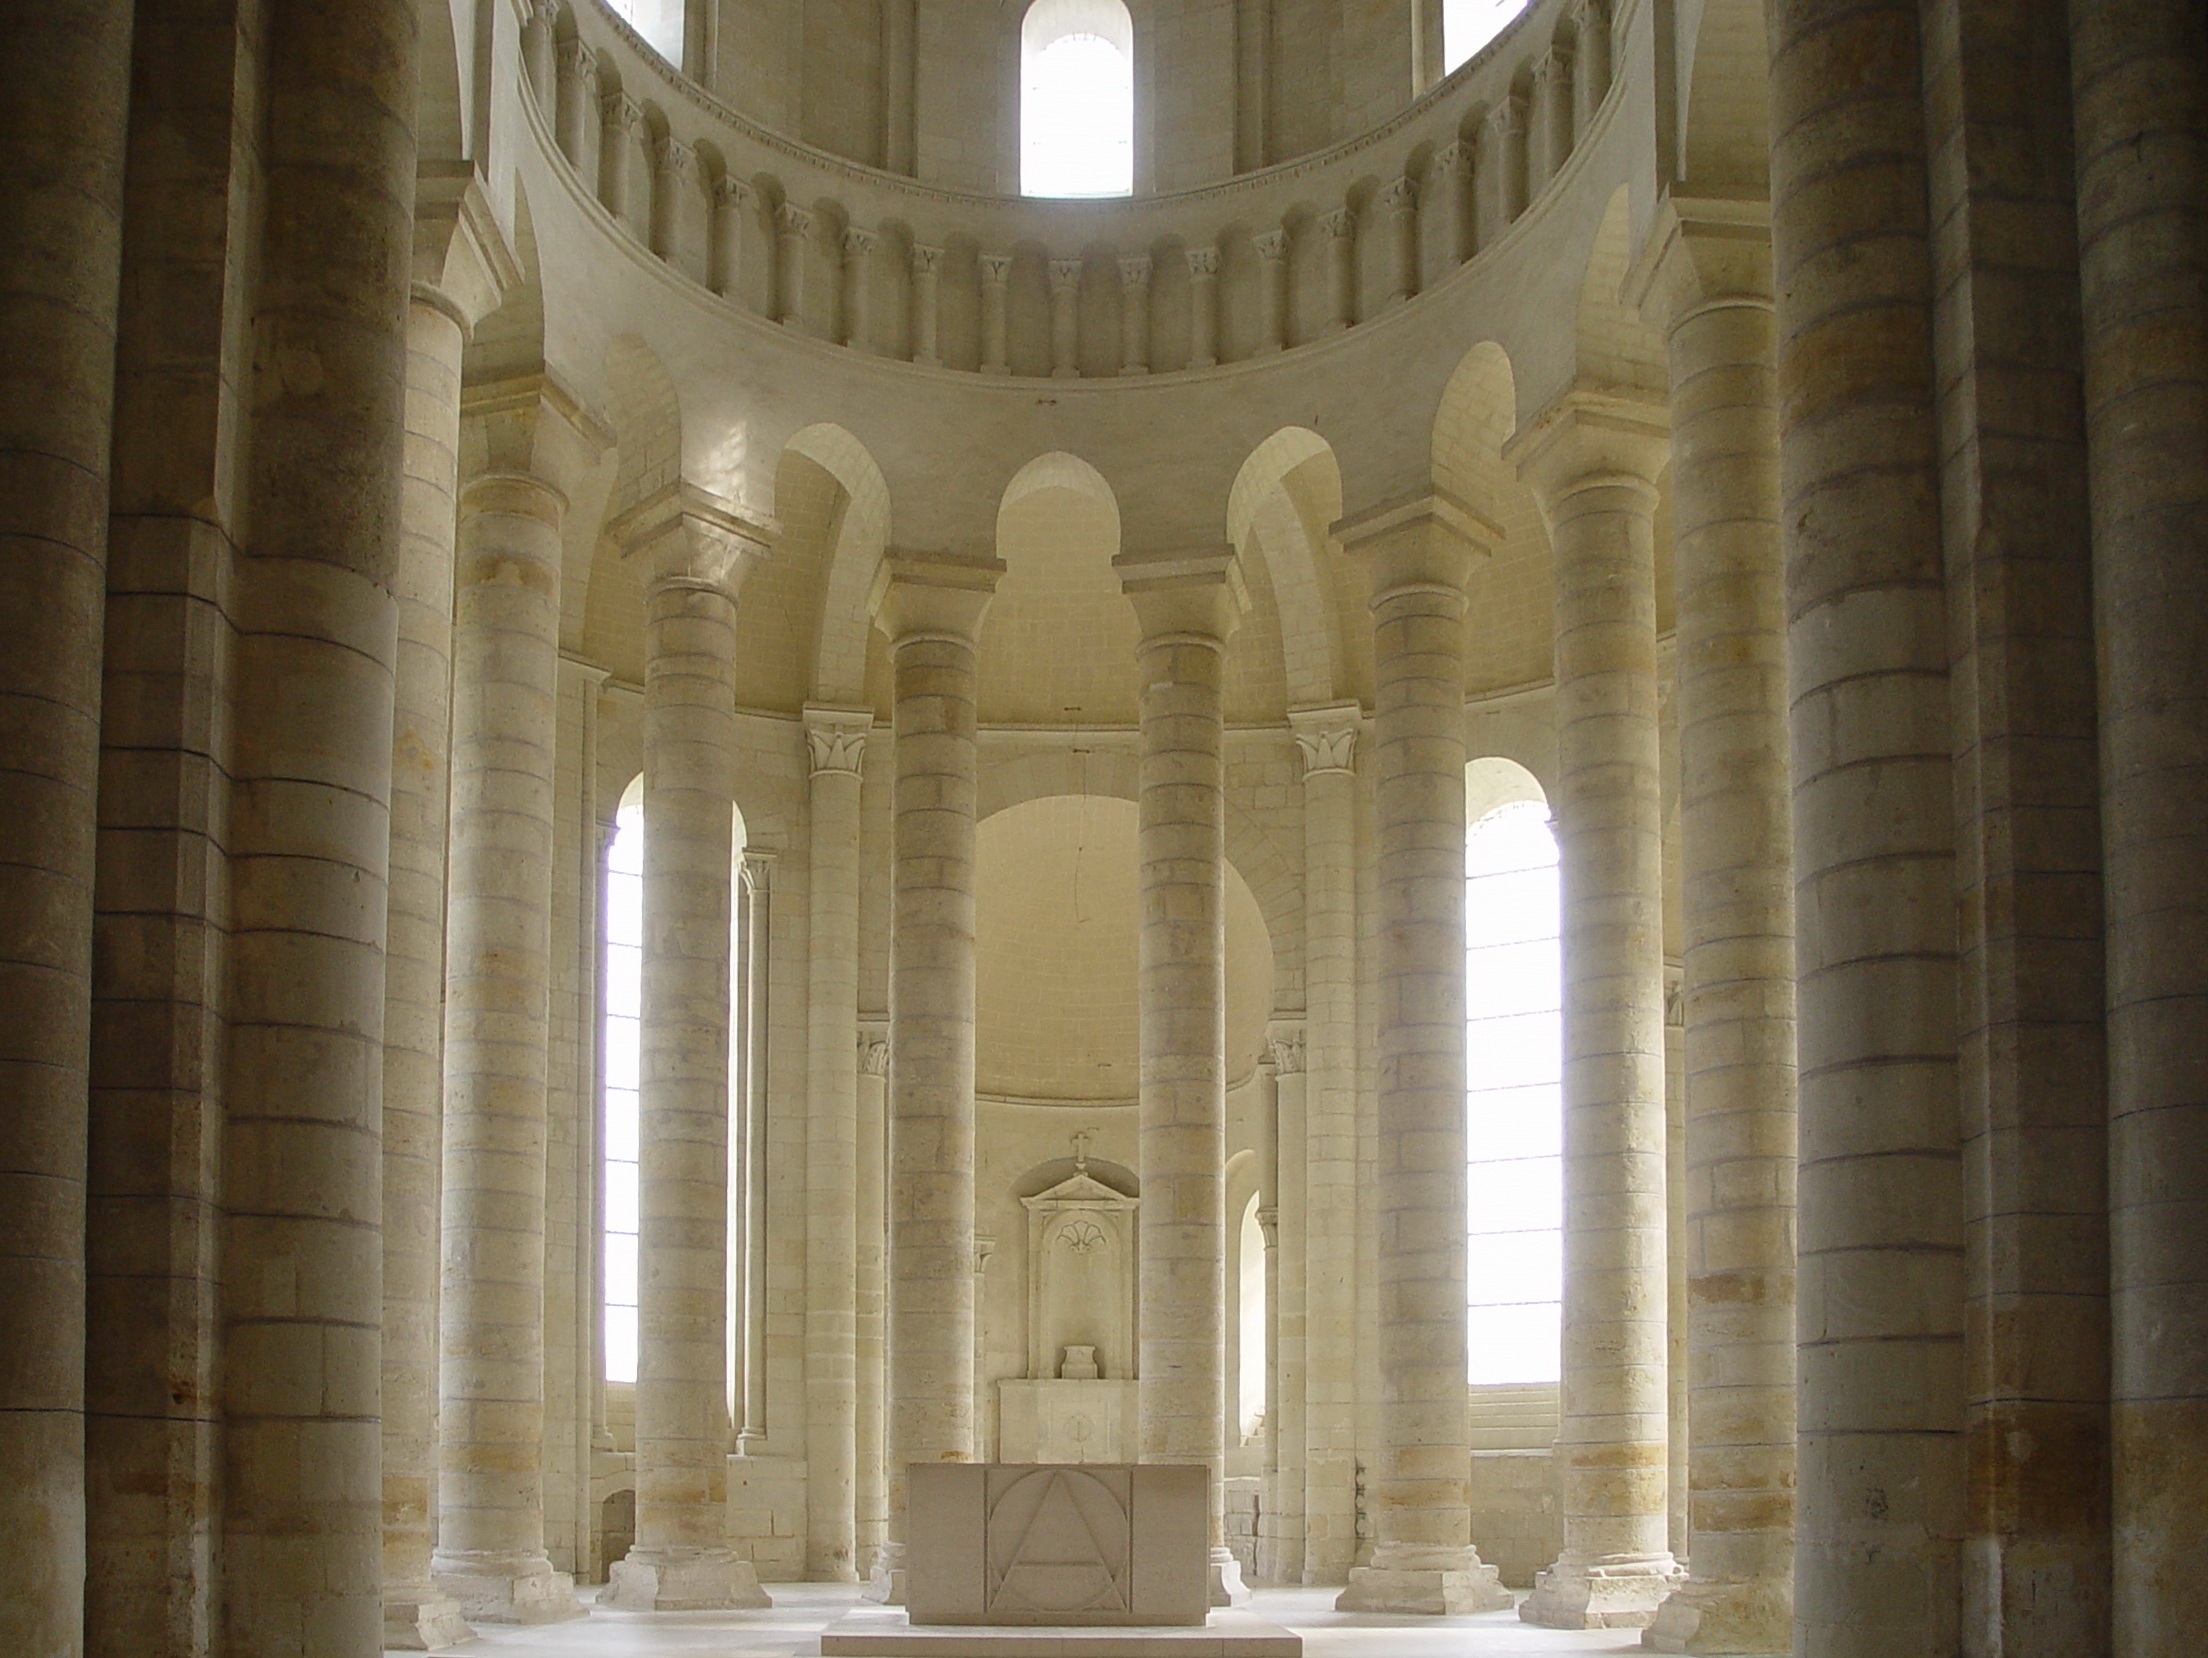
light, structure, building, palace, old, arch, column, shadow, church, cathedral, chapel, place of worship, interior design, baptistery, places of interest, capital, arches, monastery, symmetry, abbey, vault, cloister, romanesque, columnar, romanesque church, shadow play, battle abbey, benedictine monastery